Nadipinayakanahalli

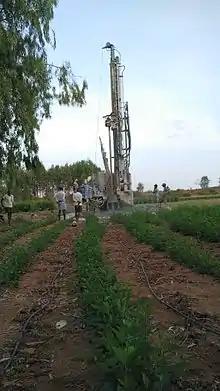
Men desperately watching for water while drilling borewell

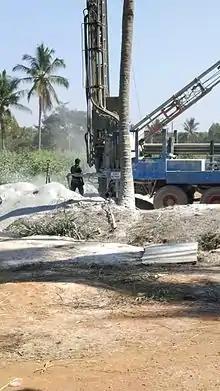
APC RIG drilling for ground water

The village has a poor reputation for dirty caste politics and factionalism, and fights between villagers are frequent.